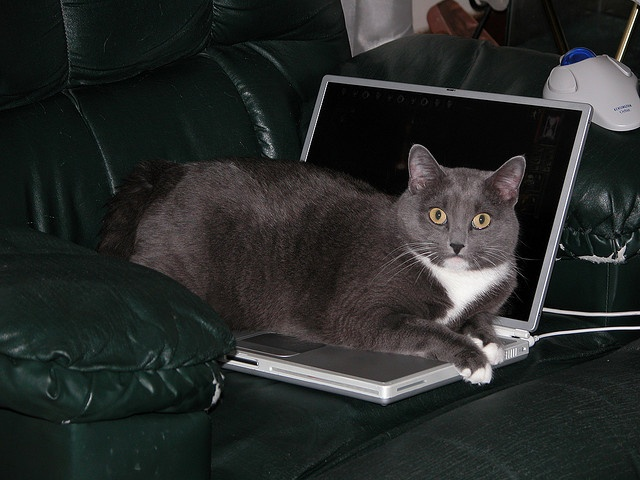
a close up of a cat laying on a laptop on a chair
A cat laying on a laptop on a chair.
This kitty knows where to sit to get attention.
a gray and white cat is laying on top of a laptop
A gray cat laying on top of a laptop computer.